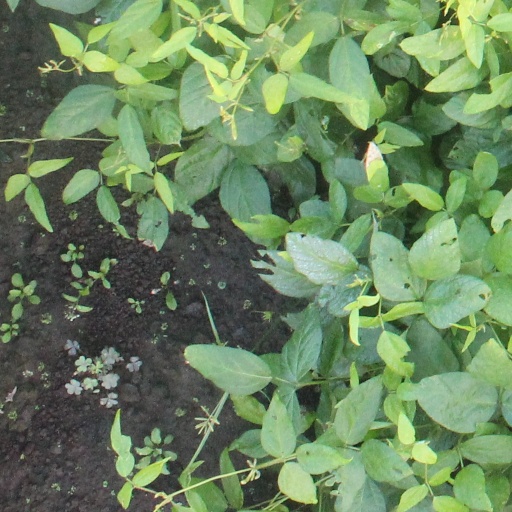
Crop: soybean